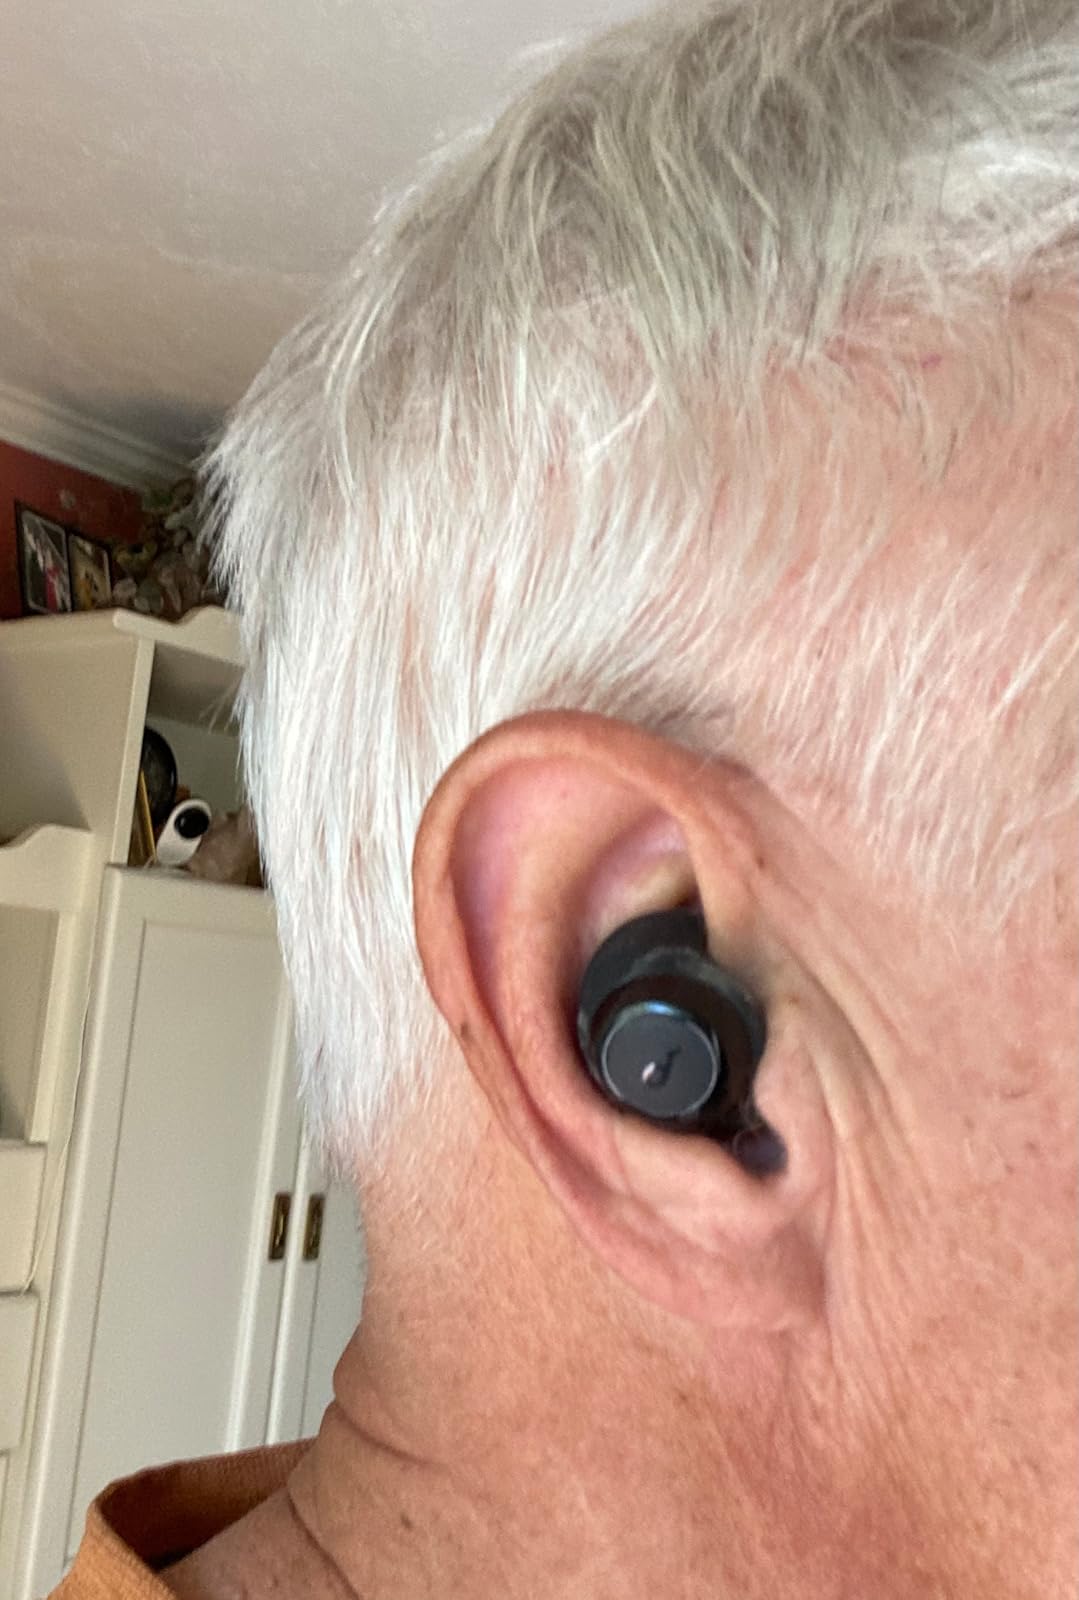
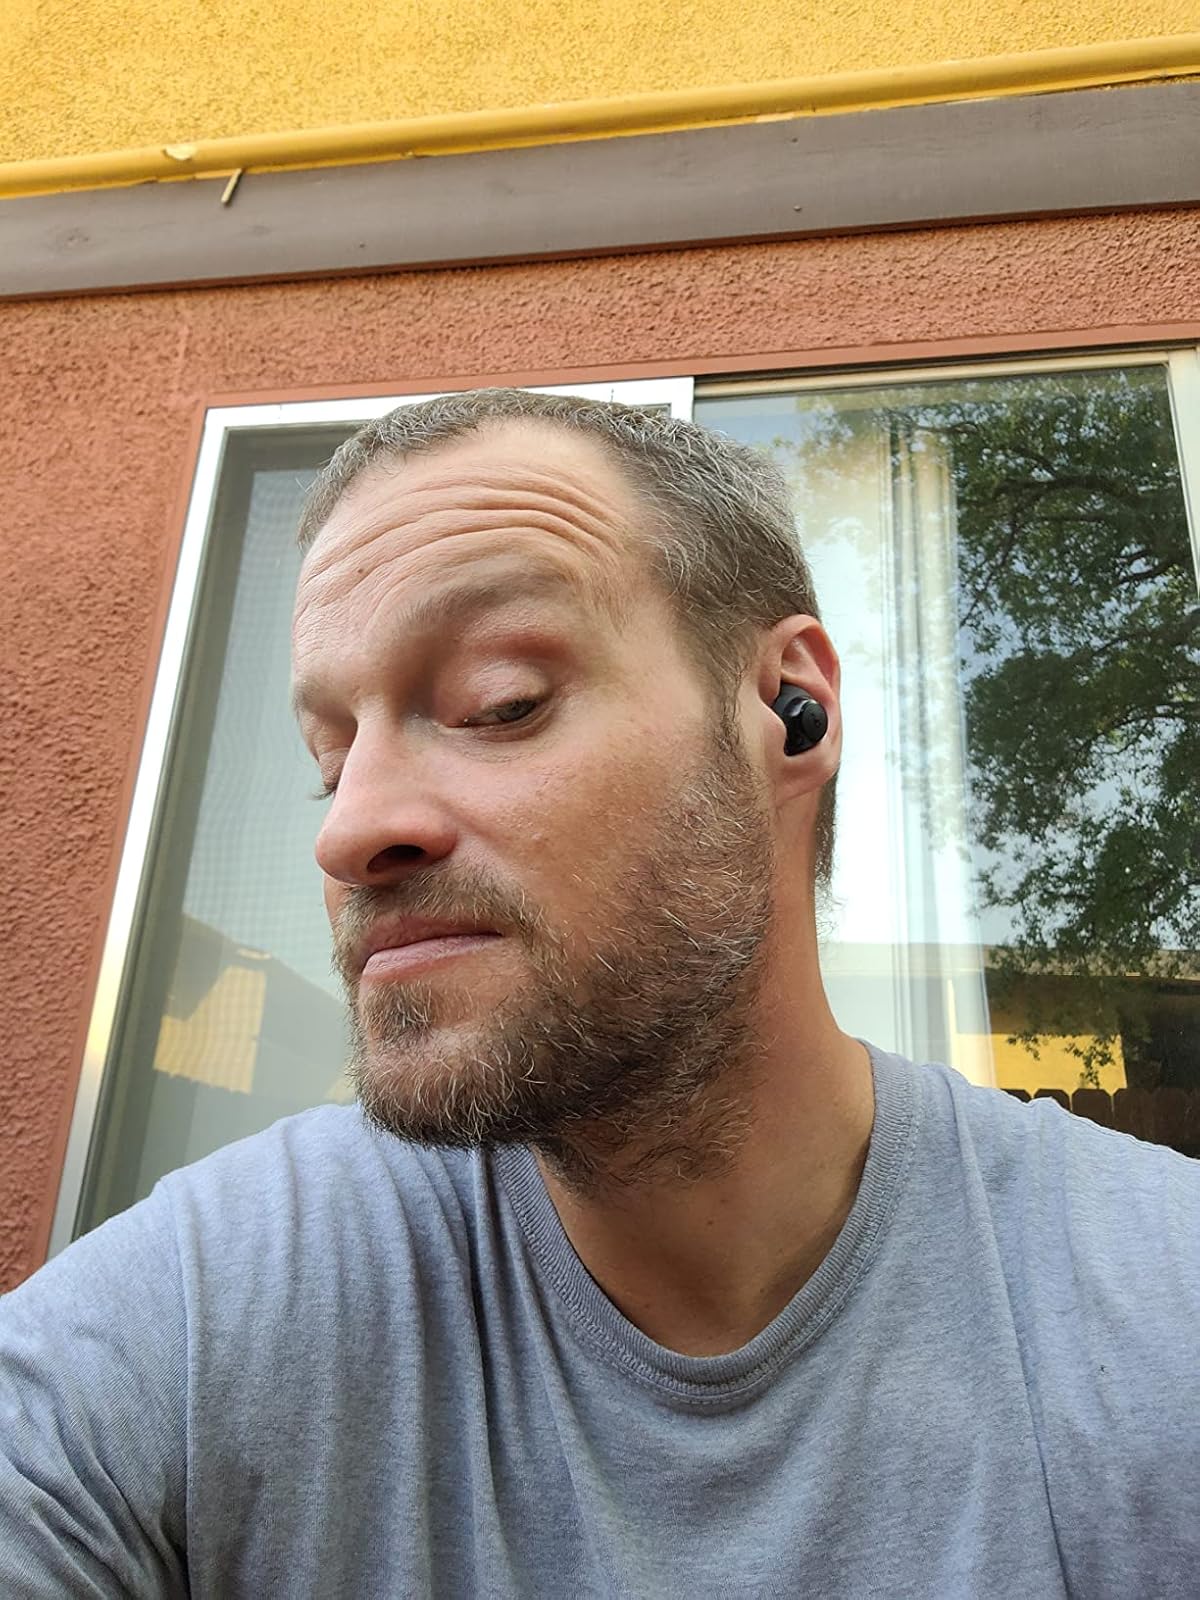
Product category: earbuds
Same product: yes